Andi Gutmans

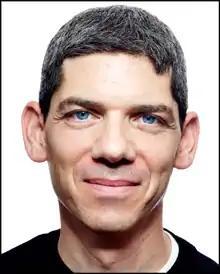
Andi Gutmans, 2015

Andi Gutmans holds a bachelor’s degree in computer science from the Technion in Haifa. Gutmans holds four citizenships: Swiss, British, Israeli and American.